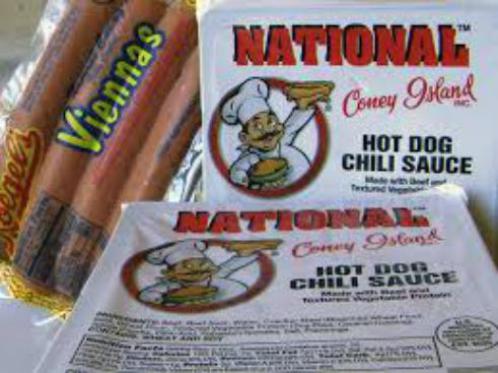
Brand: national coney island
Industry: Food